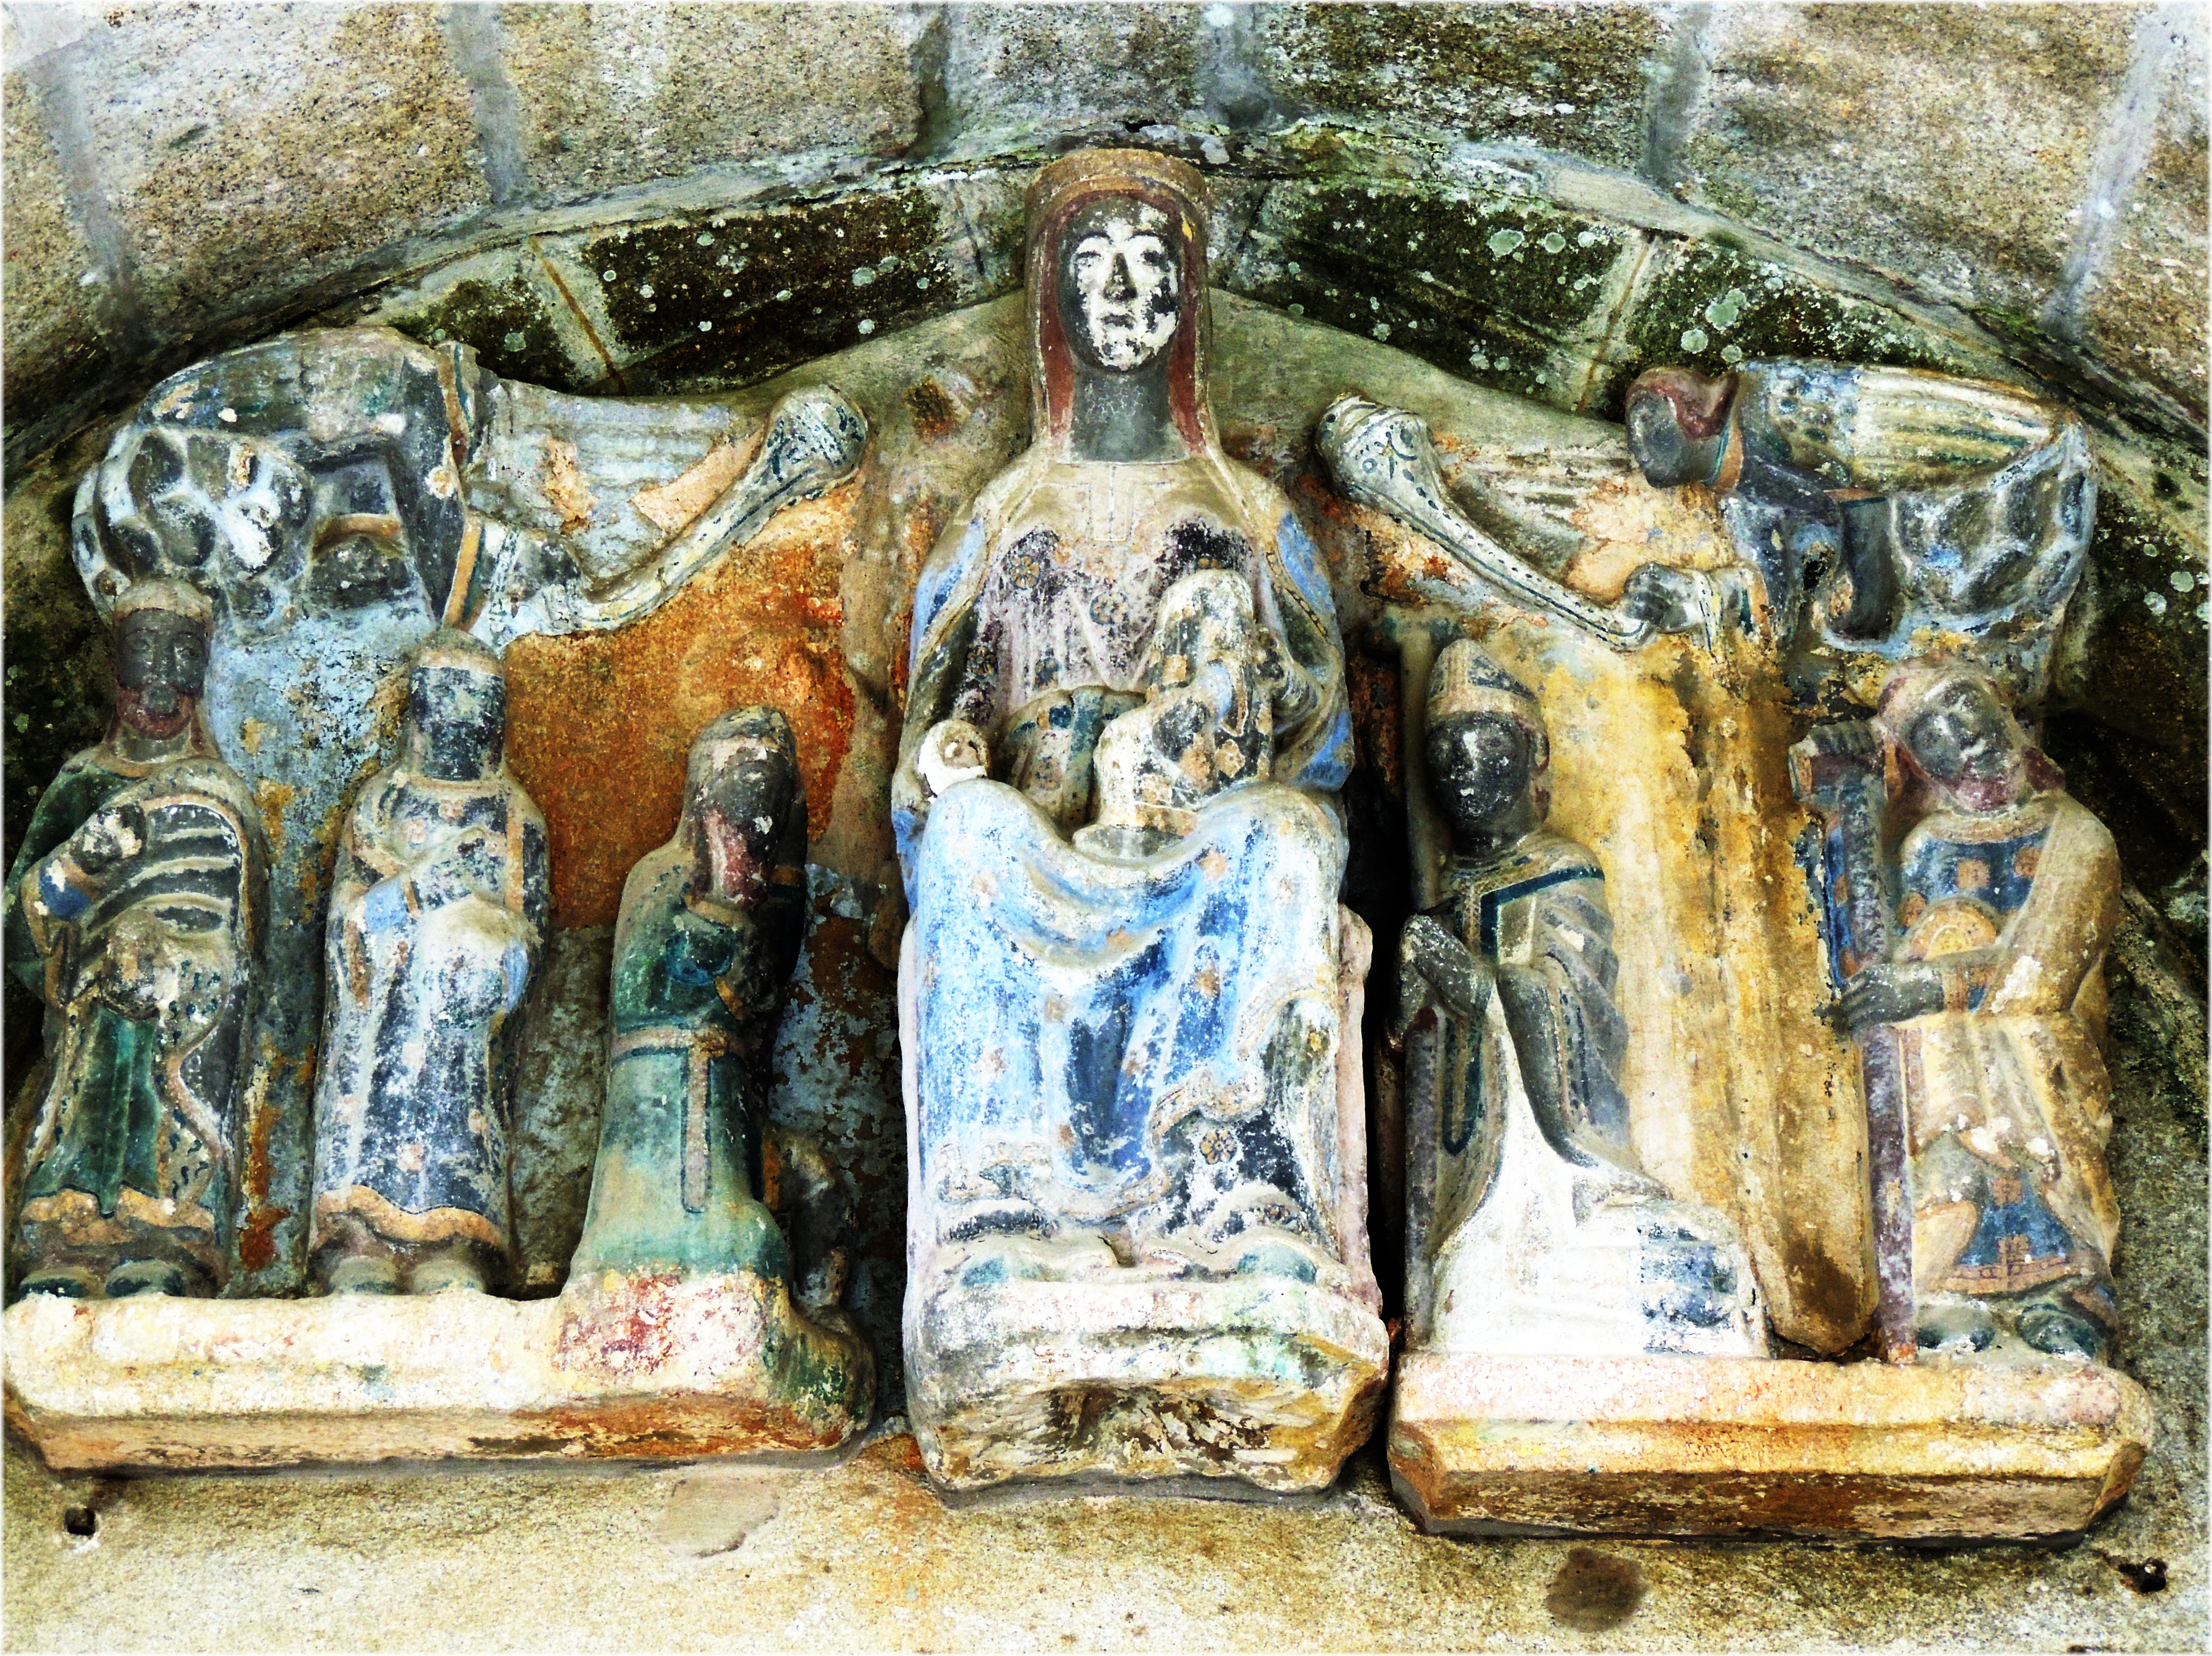
statue, religion, painting, sculpture, art, temple, carving, relief, water feature, mythology, ancient history